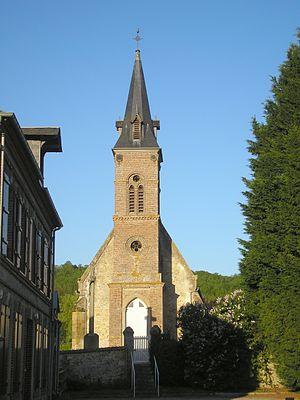
Canapville (Normandie, France). L'église Saint-Aubin.
Canapville est une commune française, située dans le département de l'Orne en région Normandie, peuplée de 206 habitants.